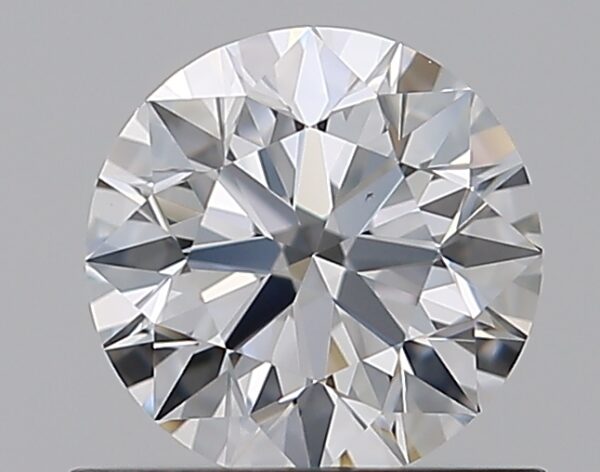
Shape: round
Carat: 0.7
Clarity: VS1
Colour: D
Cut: EX
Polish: EX
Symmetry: EX
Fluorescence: N
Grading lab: GIA
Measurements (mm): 5.66 x 5.69 x 3.55